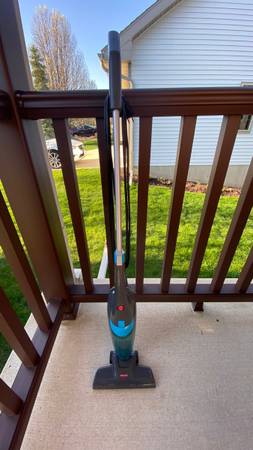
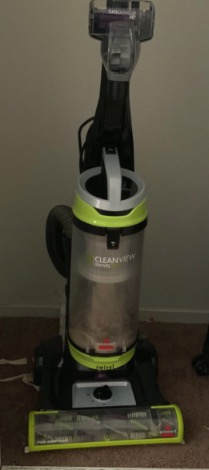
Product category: items_vacuum
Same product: no